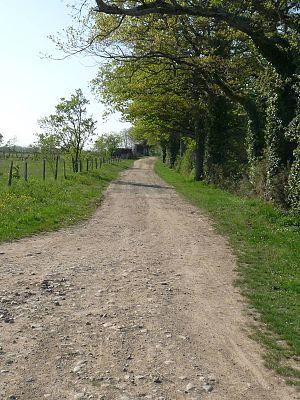
Voie d'Agrippa Saintes-Lyon vue vers l'ouest, croisement avec la D.164, Suris, Charente, France
Suris est une commune du Sud-Ouest de la France, située dans le département de la Charente. Depuis le 1ᵉʳ janvier 2019, elle est une commune déléguée de Terres-de-Haute-Charente.